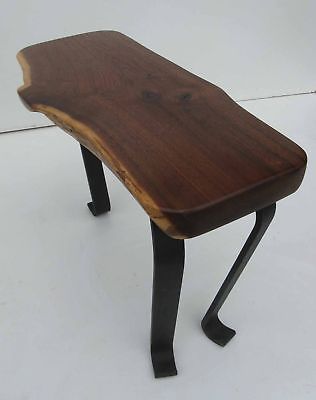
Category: table